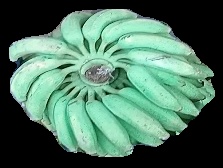
Variety: elakki-bale
Grade: grade1